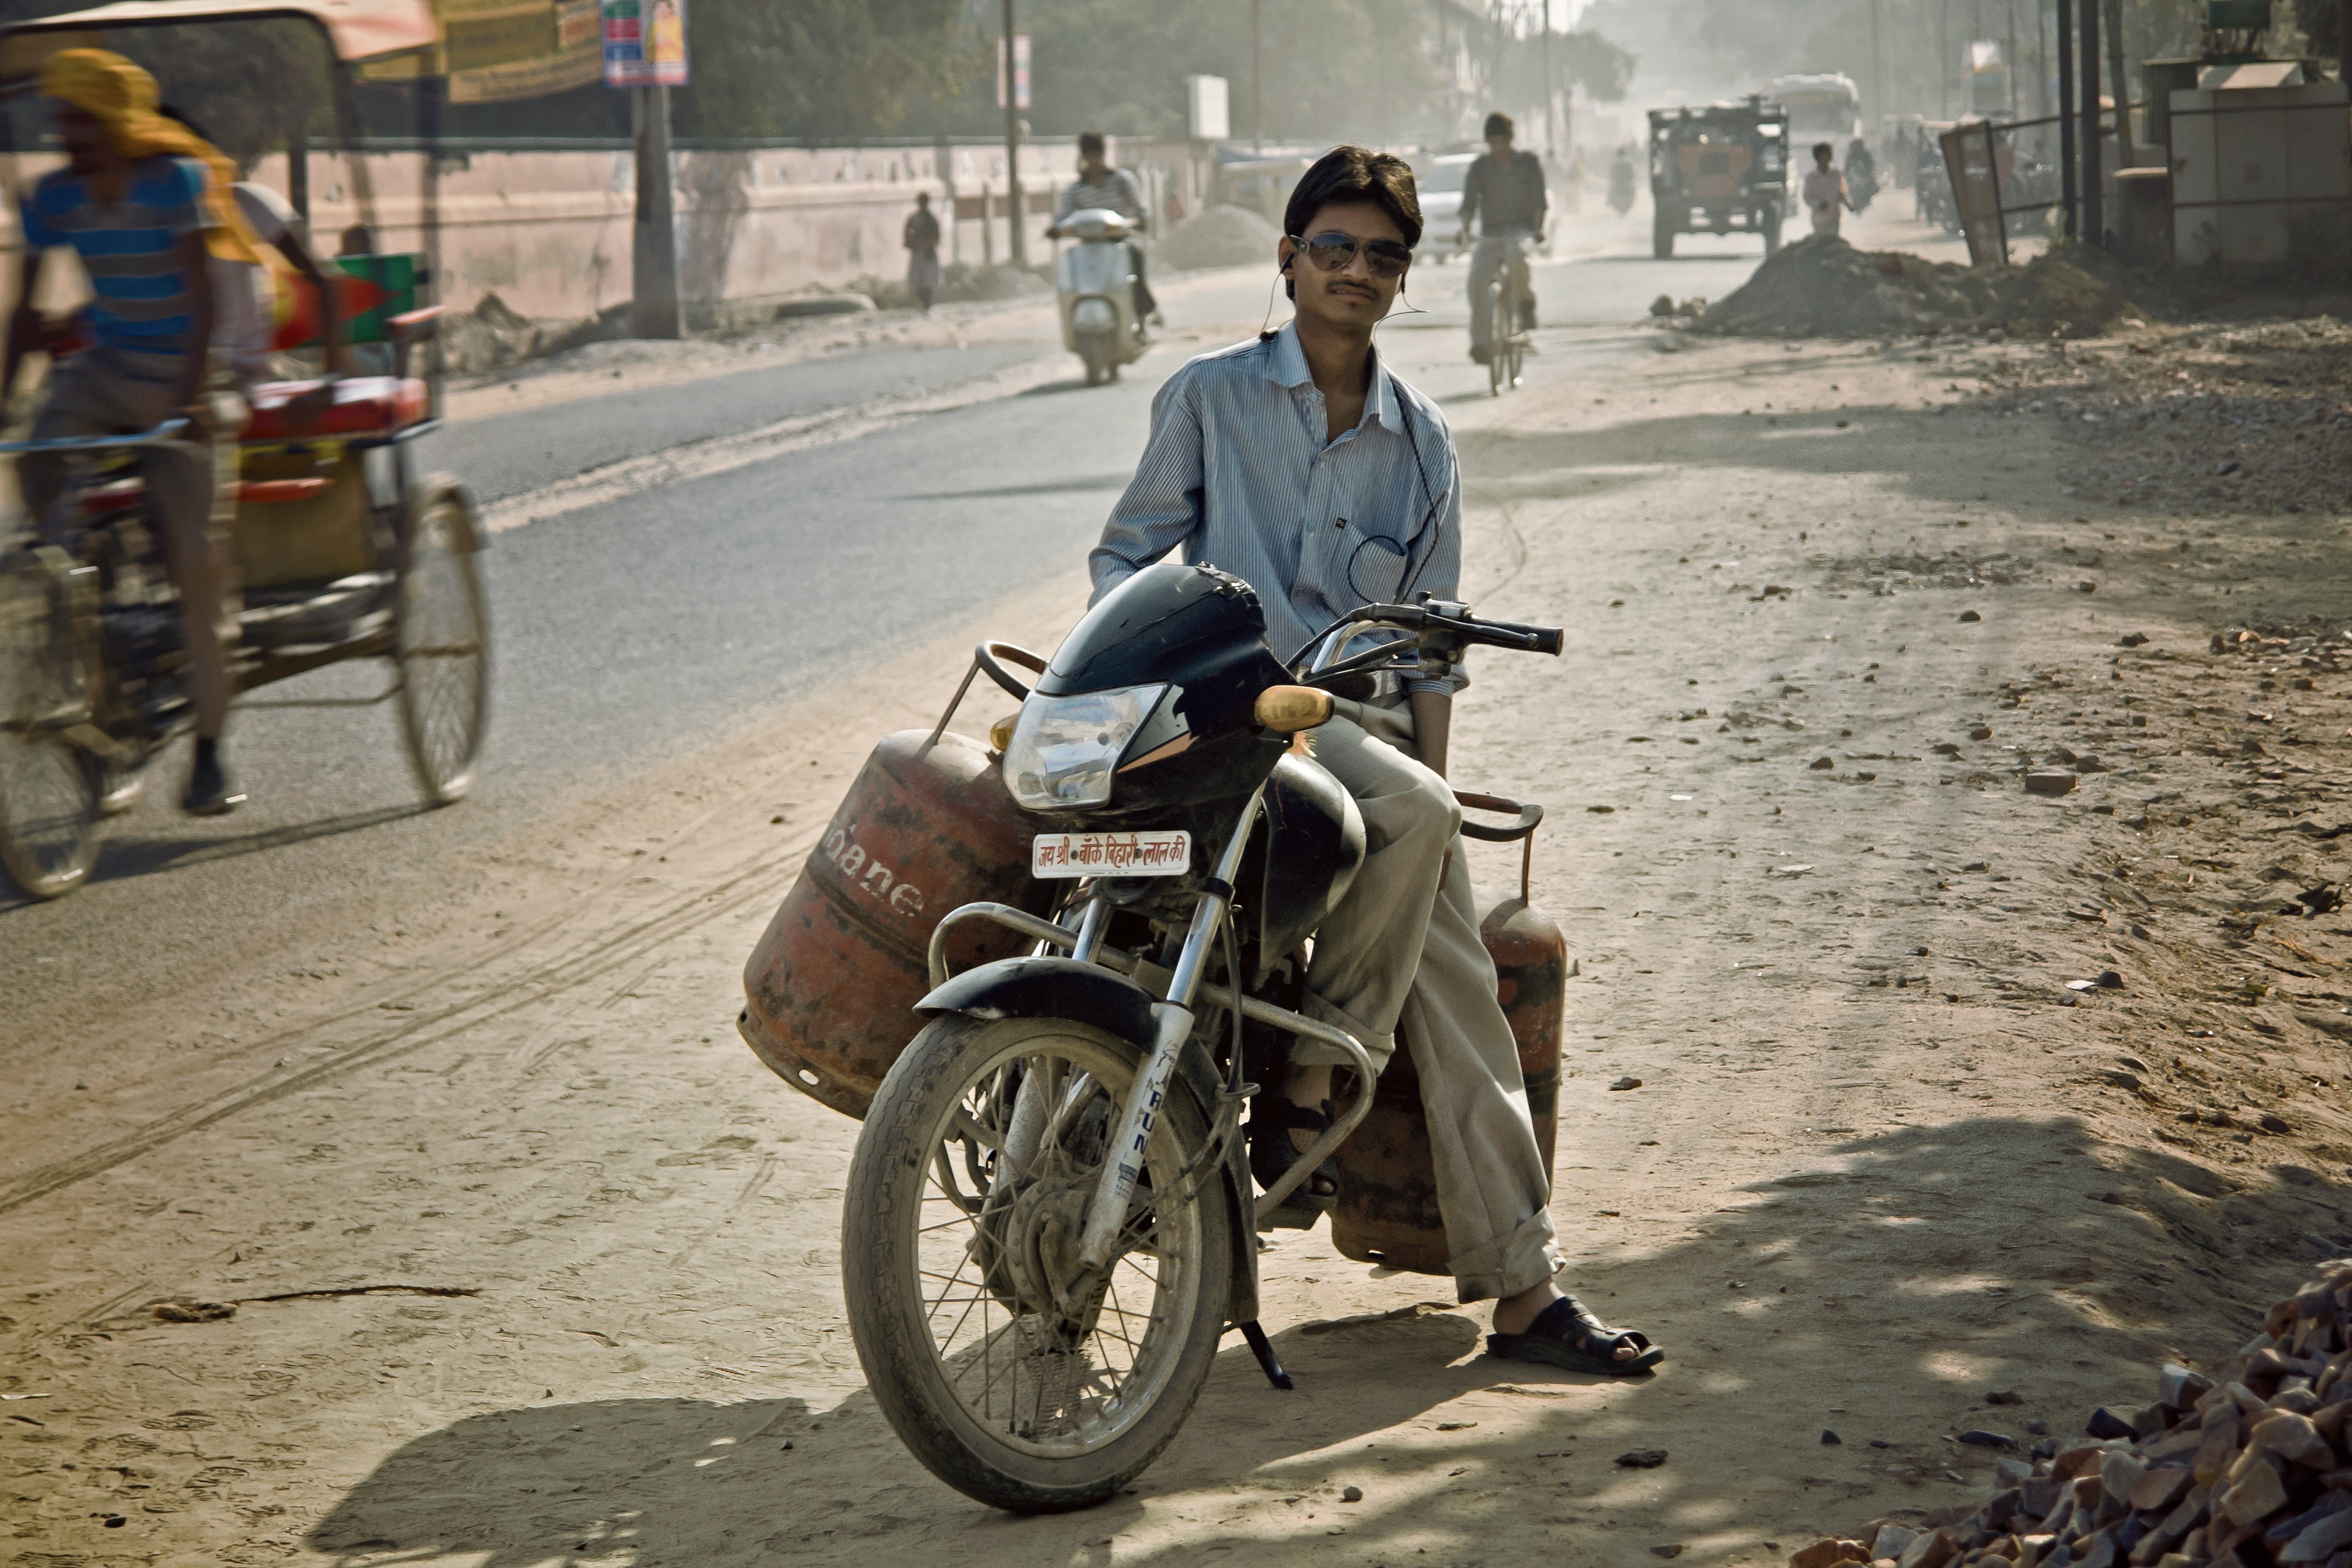
man, person, people, road, street, bicycle, summer, travel, transportation, transport, young, vehicle, motorcycle, asia, freedom, speed, men, motor, gas, india, adult, motorcycling, vrindavan